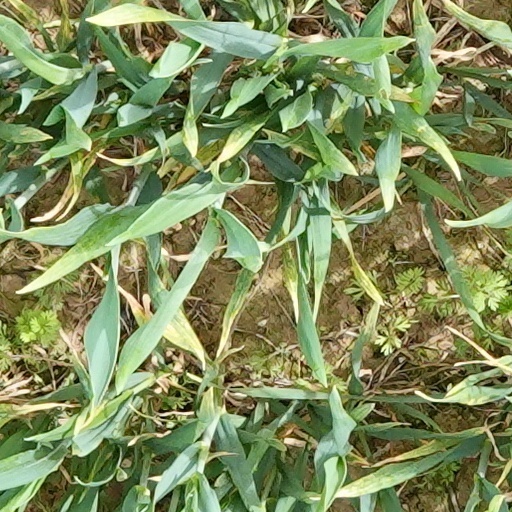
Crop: wheat